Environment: real
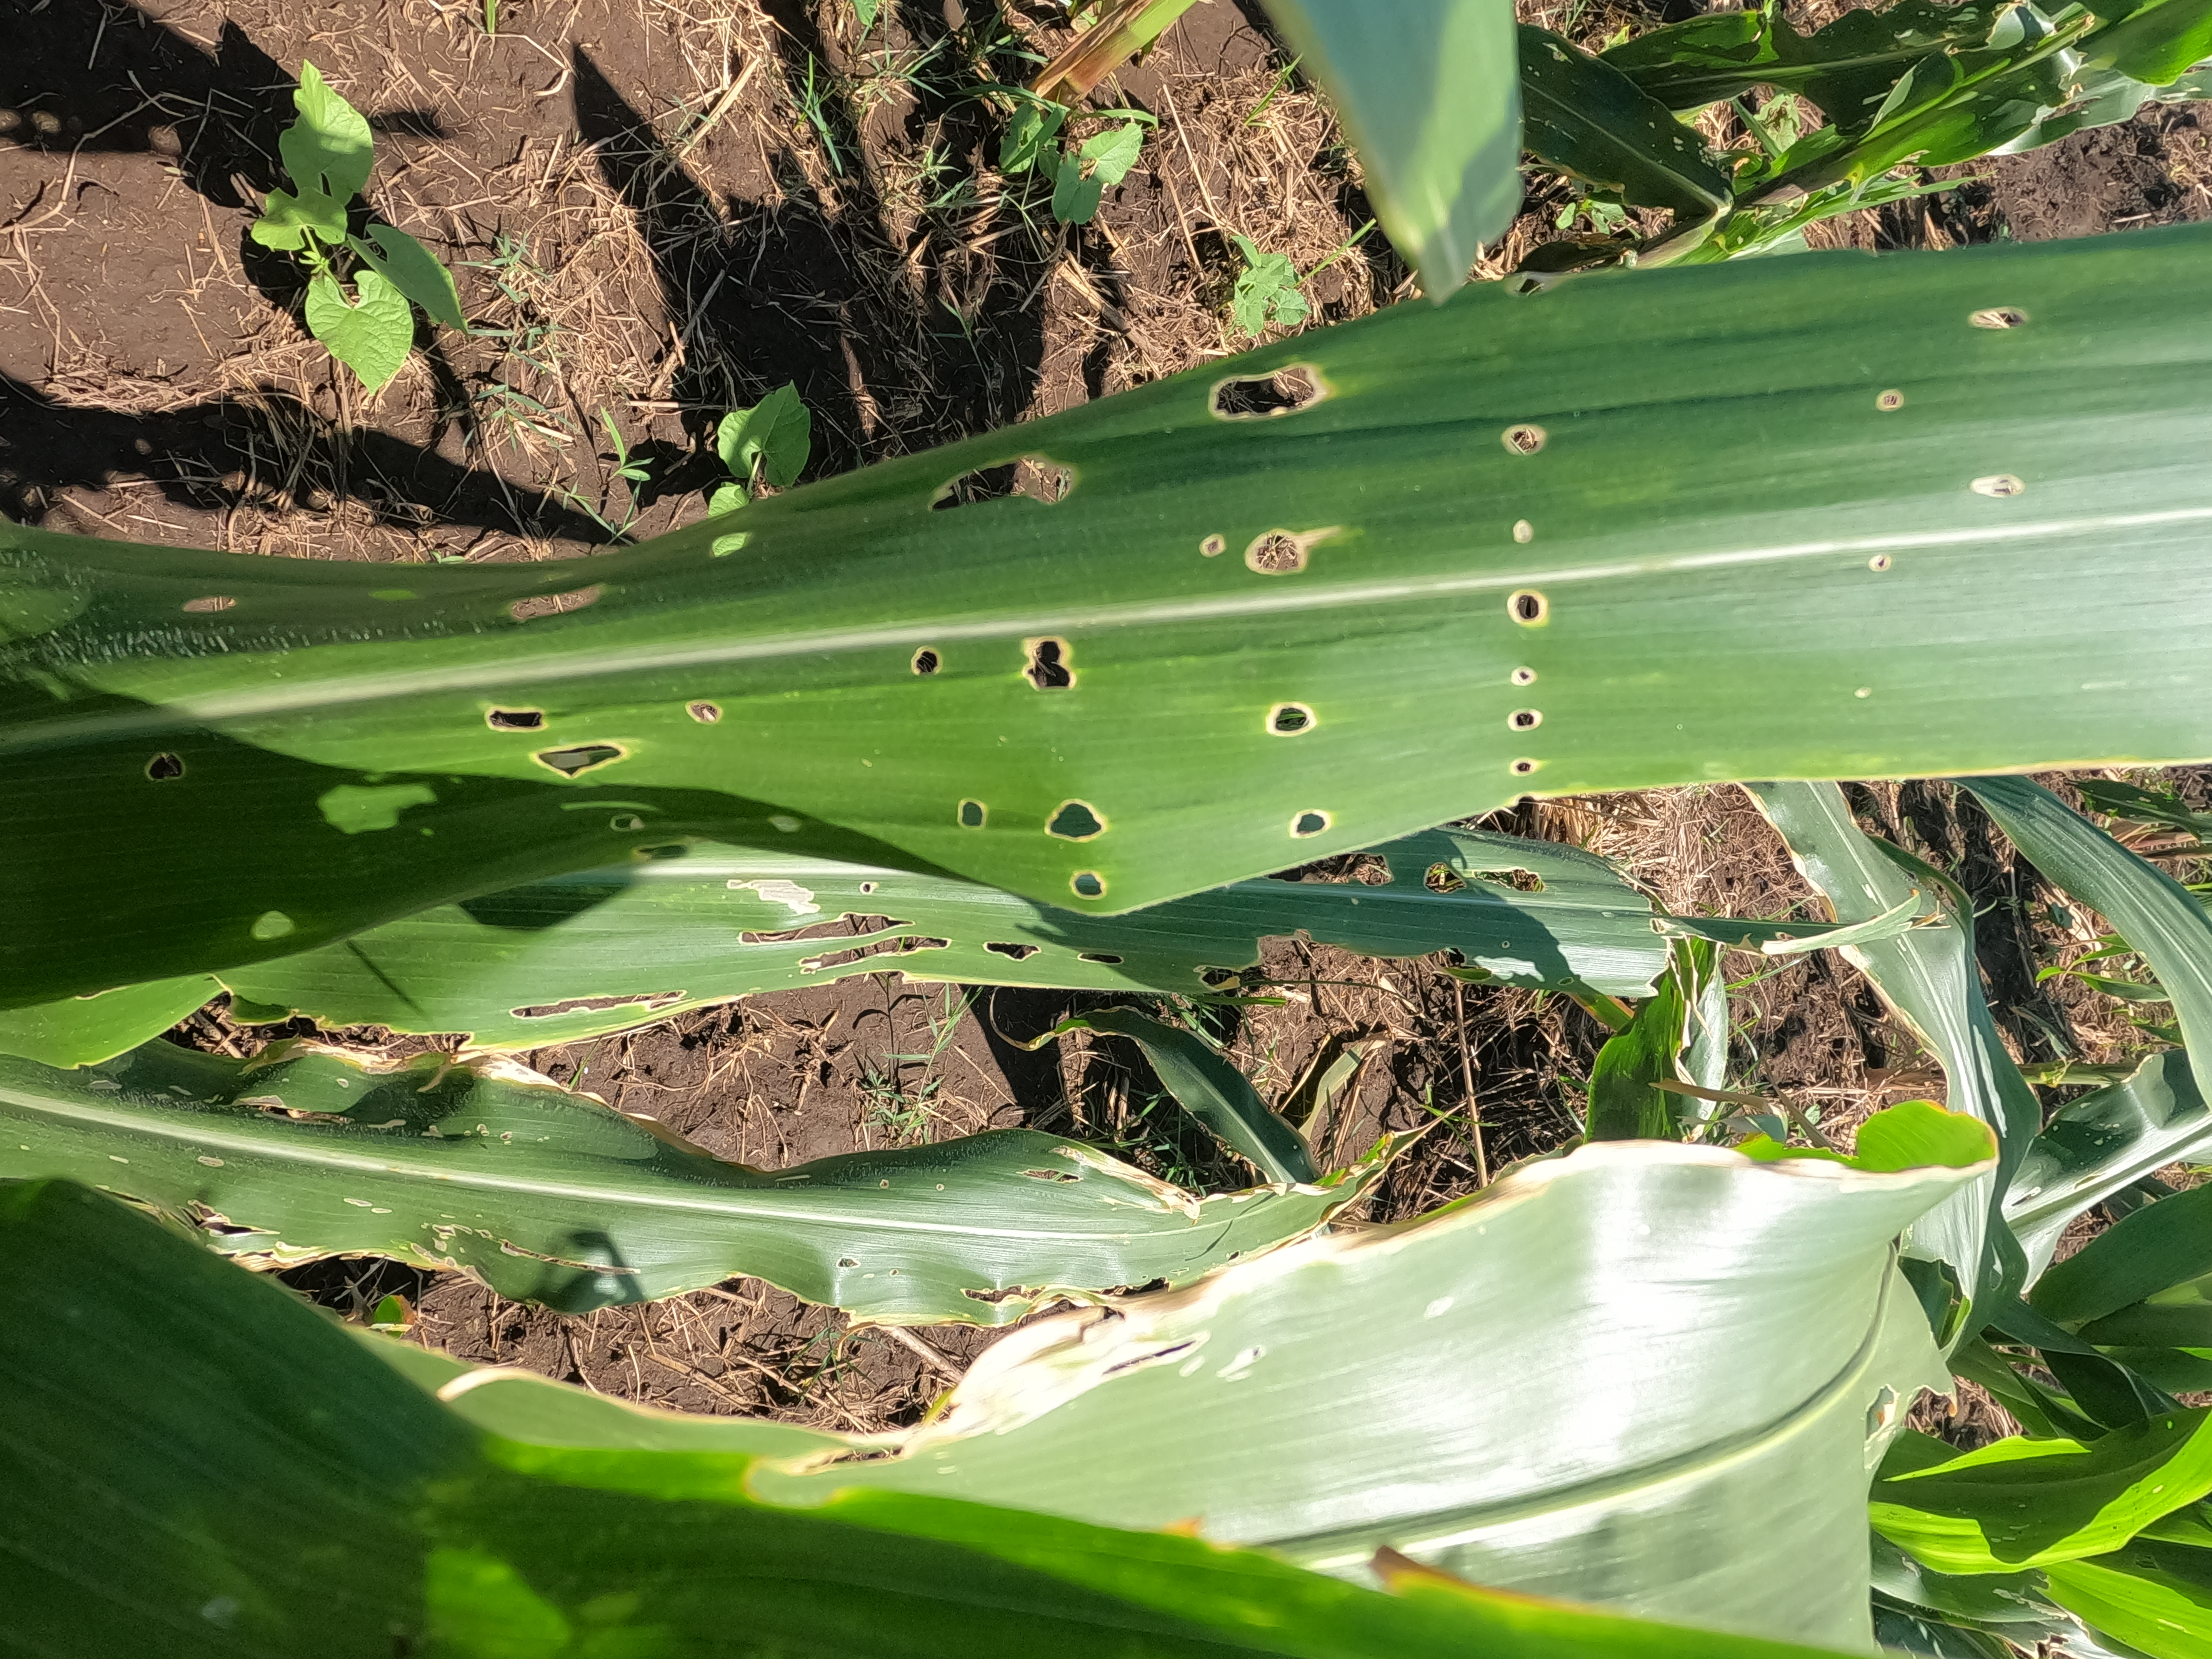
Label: fall_armyworm